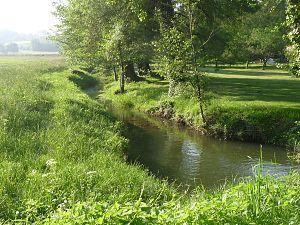
La Viveronne entre Brie et Bardenac (Charente, France)
Bardenac est une commune du Sud-Ouest de la France, située dans le département de la Charente.
La Viveronne est un ruisseau français du département de la Charente, affluent de la Tude et sous-affluent de la Dordogne par la Dronne et l'Isle.